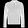
Label: Coat